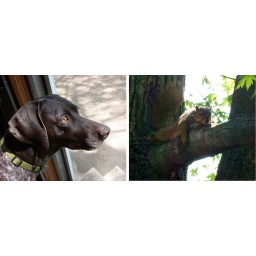
the squirrel in the tree drives my dog absolutely painfully insane. and she does it loudly too.